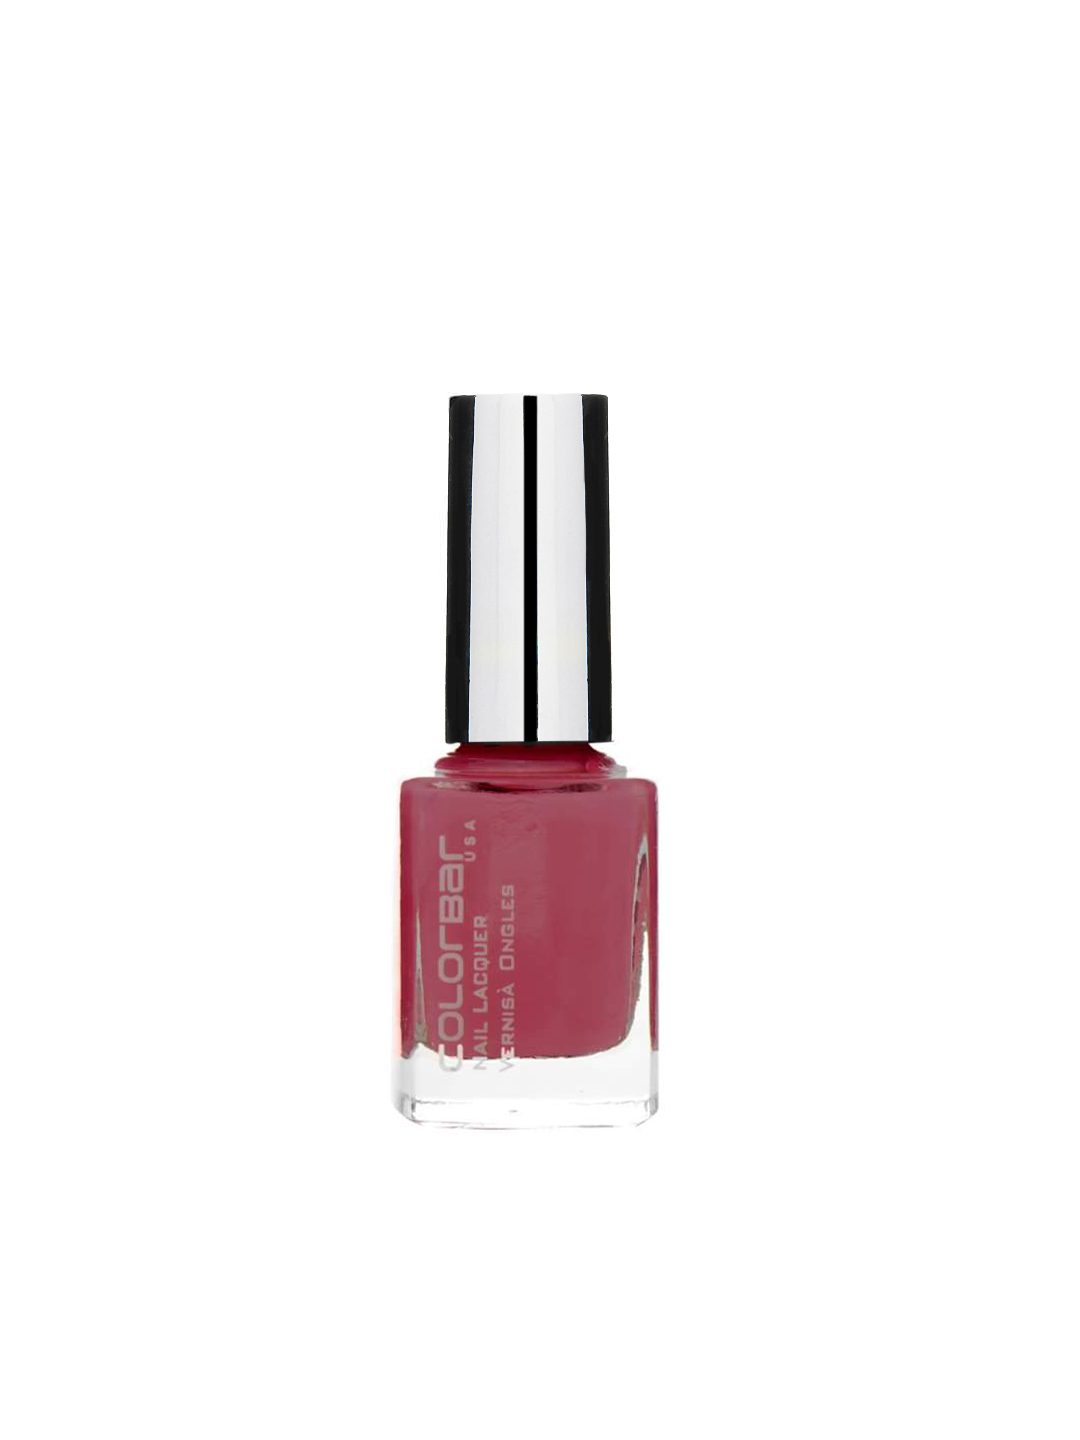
Colorbar Fushia Fix 2 Nail Lacquer 84
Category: Personal Care / Nails / Nail Polish
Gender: Women
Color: Pink
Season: Spring 2017
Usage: Casual